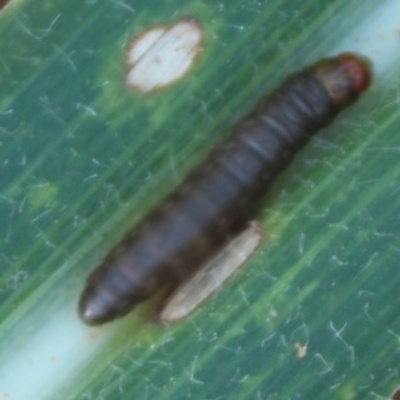
Crop: Maize
Condition: fall armyworm